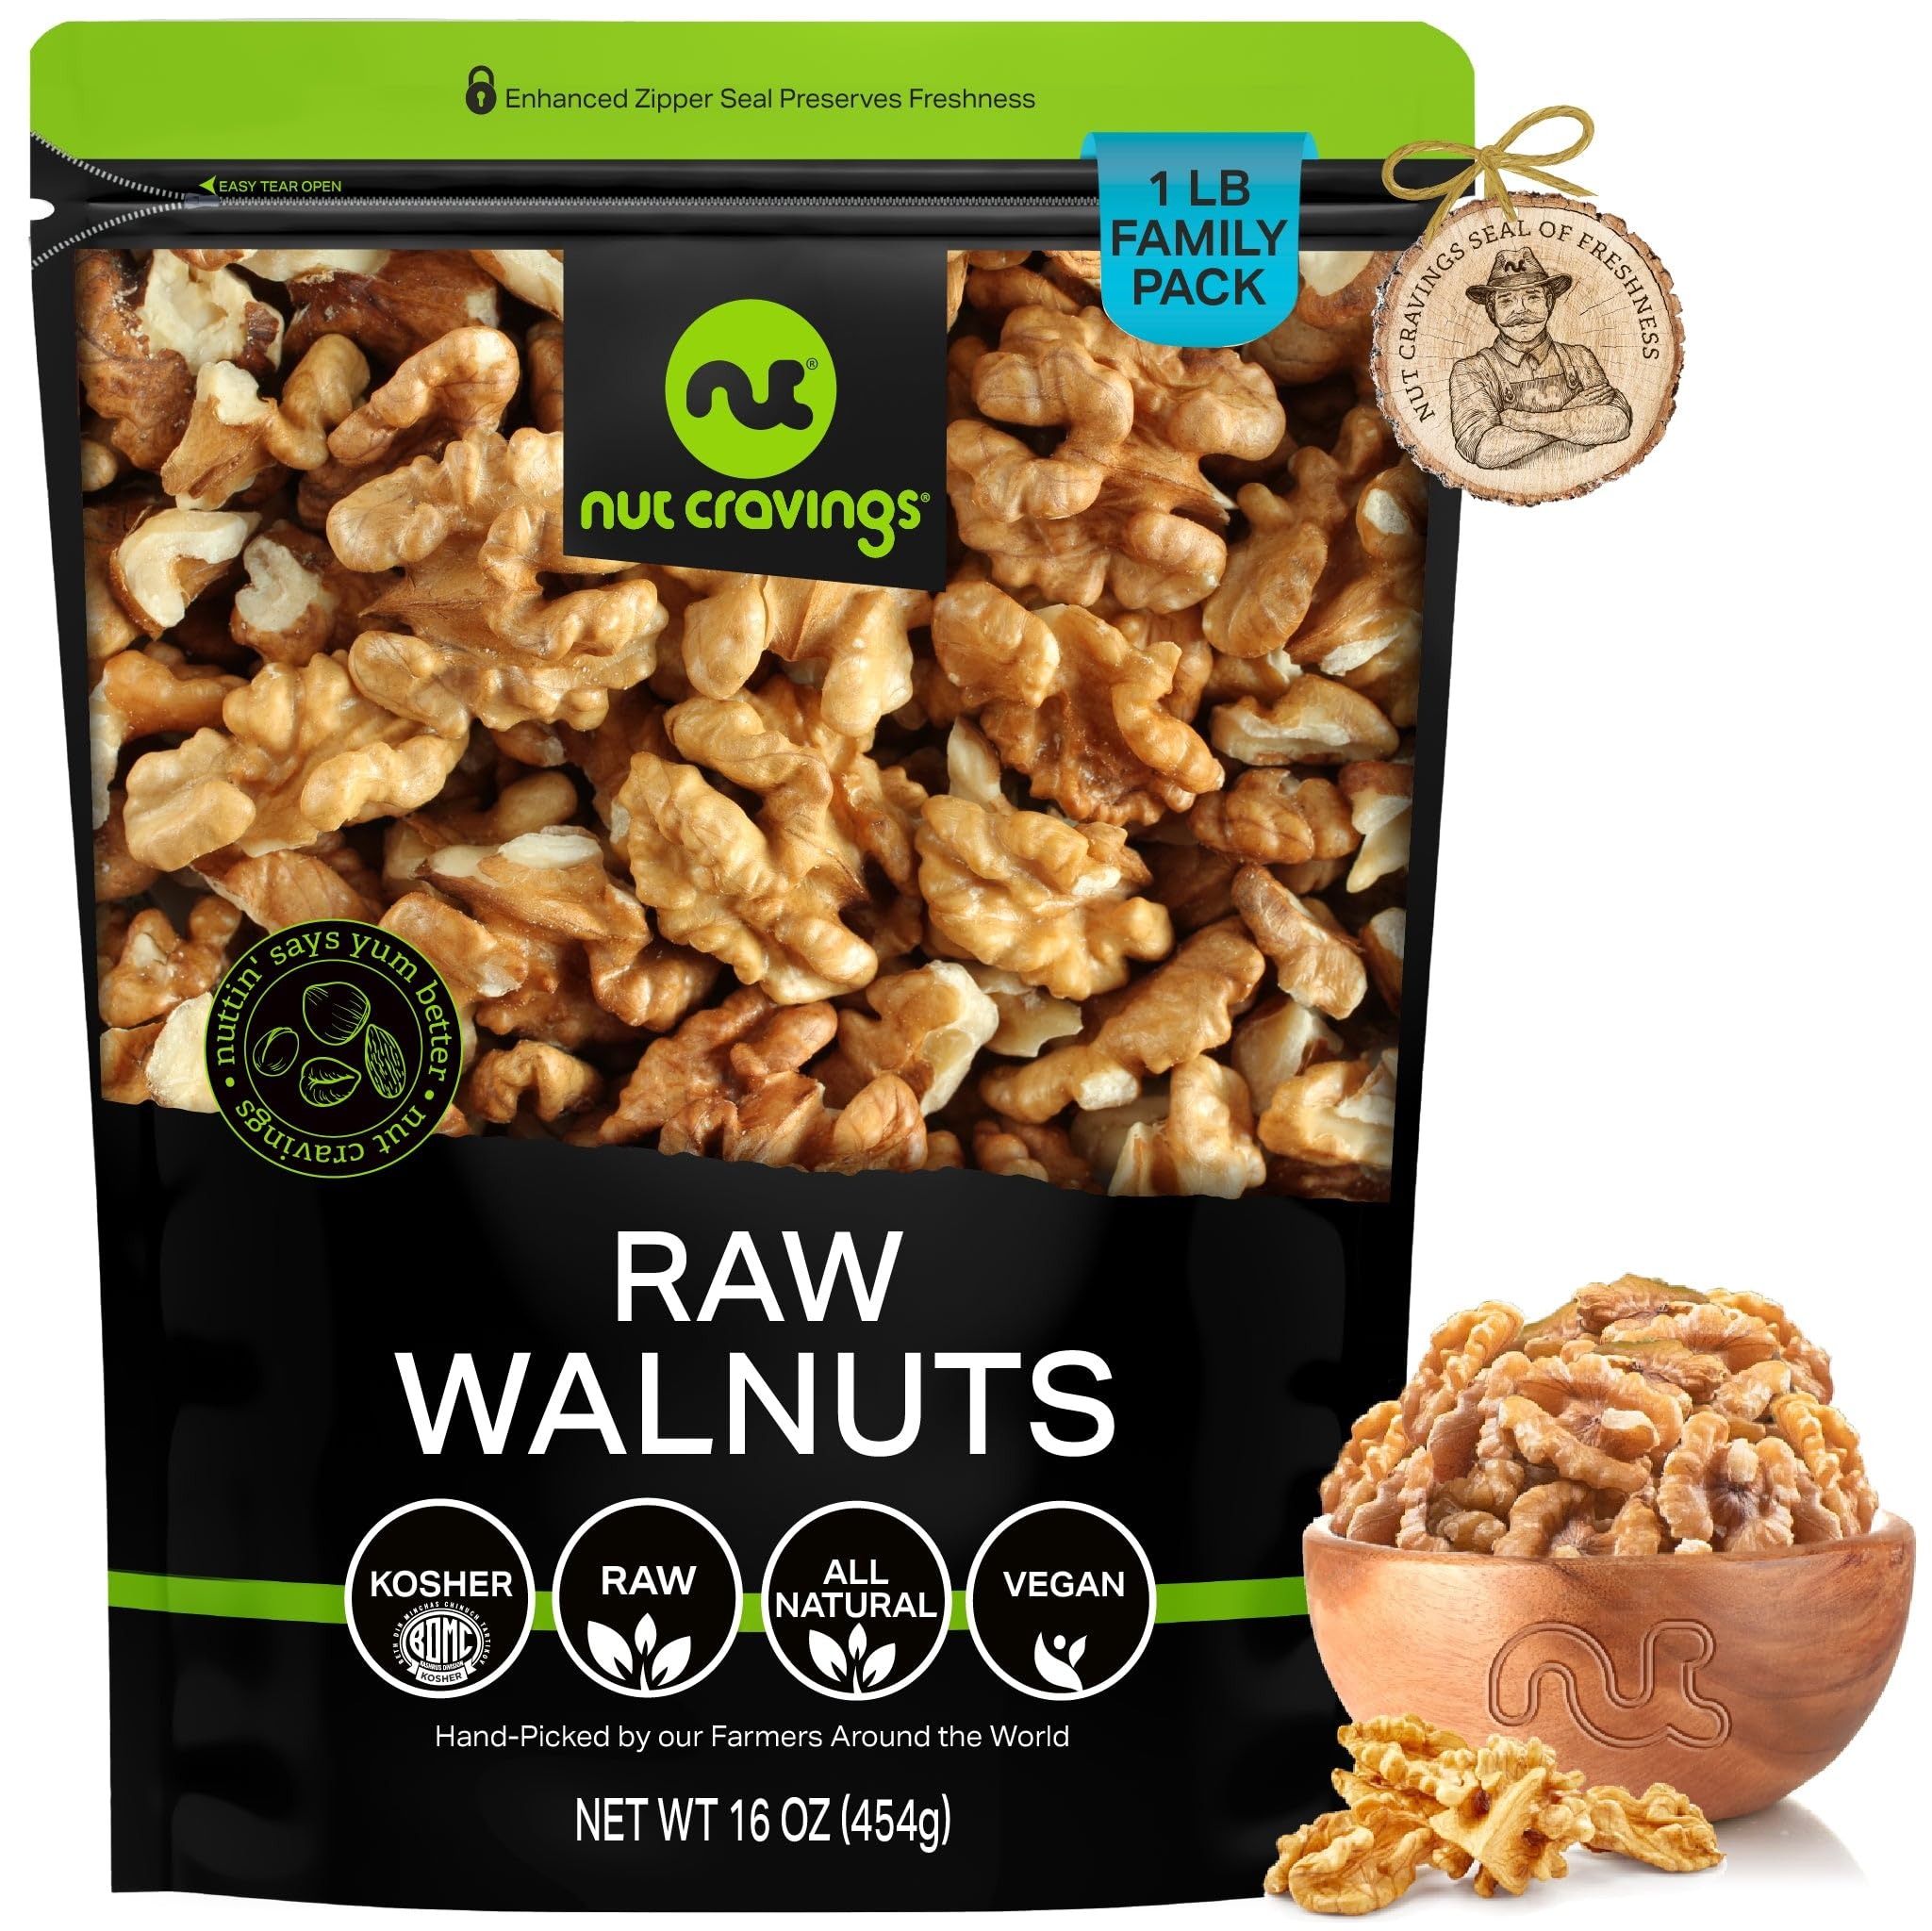
Item Name: NUT CRAVINGS - Raw Walnuts Halves & Pieces, Unsalted, Shelled, (16oz - 1 LB) Bulk Nuts Packed Fresh in Resealable Bag - Kosher Healthy Snack, Natural Keto Vegan - Ideal for Trail Mixed Nuts
Bullet Point 1: THE MOST DELICIOUS WALNUTS EVER: Our English Walnuts are select quality and are guaranteed to be fresh and delicious. These no shell, raw walnut halves are mainly grown domestically in California and Oregon. They're not only delicious but also one of the healthiest nuts on Earth.
Bullet Point 2: IDEAL FOR YUMMY RECIPES, SOLO SNACKING, AND MORE: English Walnuts are great for solo snacking, salads, breakfast cereals, soups, baked goods, and they're also used to make gourmet walnut oil!
Bullet Point 3: FRESH AND NUTRITIOUS NEVER LOOKED BETTER TOGETHER : Our Walnuts are not only fresh, crunchy, and full of flavor, but are also a healthy snack choice full of nutrients, vitamins, and antioxidants!
Bullet Point 4: TOP 'NUTCH' RESEALABLE BAG: Our zipper-style easily resealable bags make sure your snacks are kept fresh. Storing them at home? They'll stay fresh. Bringing them to work? They'll stay fresh. Taking them with you on your next trip? Fresh!
Bullet Point 5: FARMERS SEAL OF FRESHNESS: Our Walnuts are hand picked by our farmers and carefully selected at our packing facilities in New York after passing our strict quality control processes. This ensures you only get the freshest and highest quality nuts in the market.
Value: 16.0
Unit: Ounce

Price: 13.97